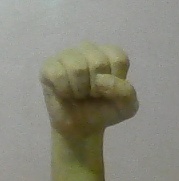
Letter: saad